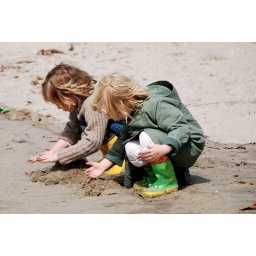
These adorable sisters were playing in the sand near us on the beach... I just loved their cute boots.